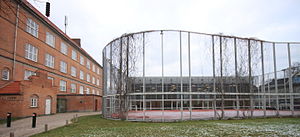
Nyboder Skole
Idrætshallen anlagt ovenpå bunkeren. Den lave firkantede bygning, umiddelbart til venstre for hegnet, er den primære adgangsvej til bunkeren.
Nyboder Skole i København Idrætshal, anlagt ovenpå det tyske bunkeranlæg
Nyboder Skole ligger på Øster Voldgade 15 på Østerbro i København, og er nu nyrenoveret.